Johnstown Inclined Plane

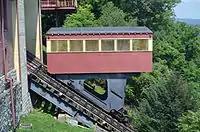
A side view of the Johnstown Inclined Plane. The car is painted red, with yellow windows. The track slopes down from top left to bottom right.

To avert the funicular's closure, Bethlehem Steel, the successor to Cambria Iron, proposed selling the Johnstown Inclined Plane to the Westmont borough government. A new law and two orders had to be enacted to allow the Westmont government to take over the Cambria Inclined Plane. The Pennsylvania General Assembly passed the first of these bills in February 1935, allowing Westmont to buy the Cambria Inclined Plane Company. The borough of Westmont finalized its purchase in April 1935 for a nominal fee of $1. That June, the General Assembly passed a second bill permitting Westmont to operate feeder bus services to the funicular's stations, and Governor George Howard Earle III signed the bill. In the year after it took over the incline's operation, Westmont earned $1,603 from the route.